Visovac Monastery

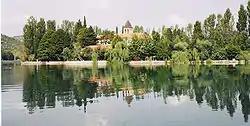
Visovac Monastery

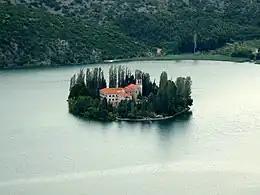
Visovac Monastery air view

The Visovac Monastery, part of the Franciscan Province of the Most Holy Redeemer based in Split, is a Catholic (Roman Rite) monastery on the island of Visovac in the Krka National Park, Croatia. Because of the centuries-long devotion to the Mother of God, Visovac is also called Mother of God Island.